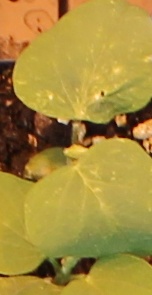
Label: Soybean